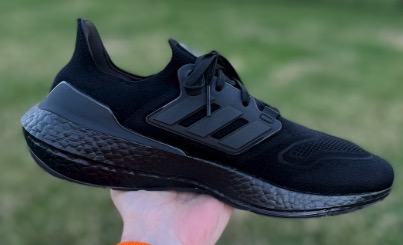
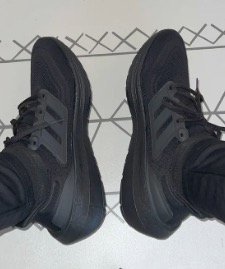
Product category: misc
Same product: yes